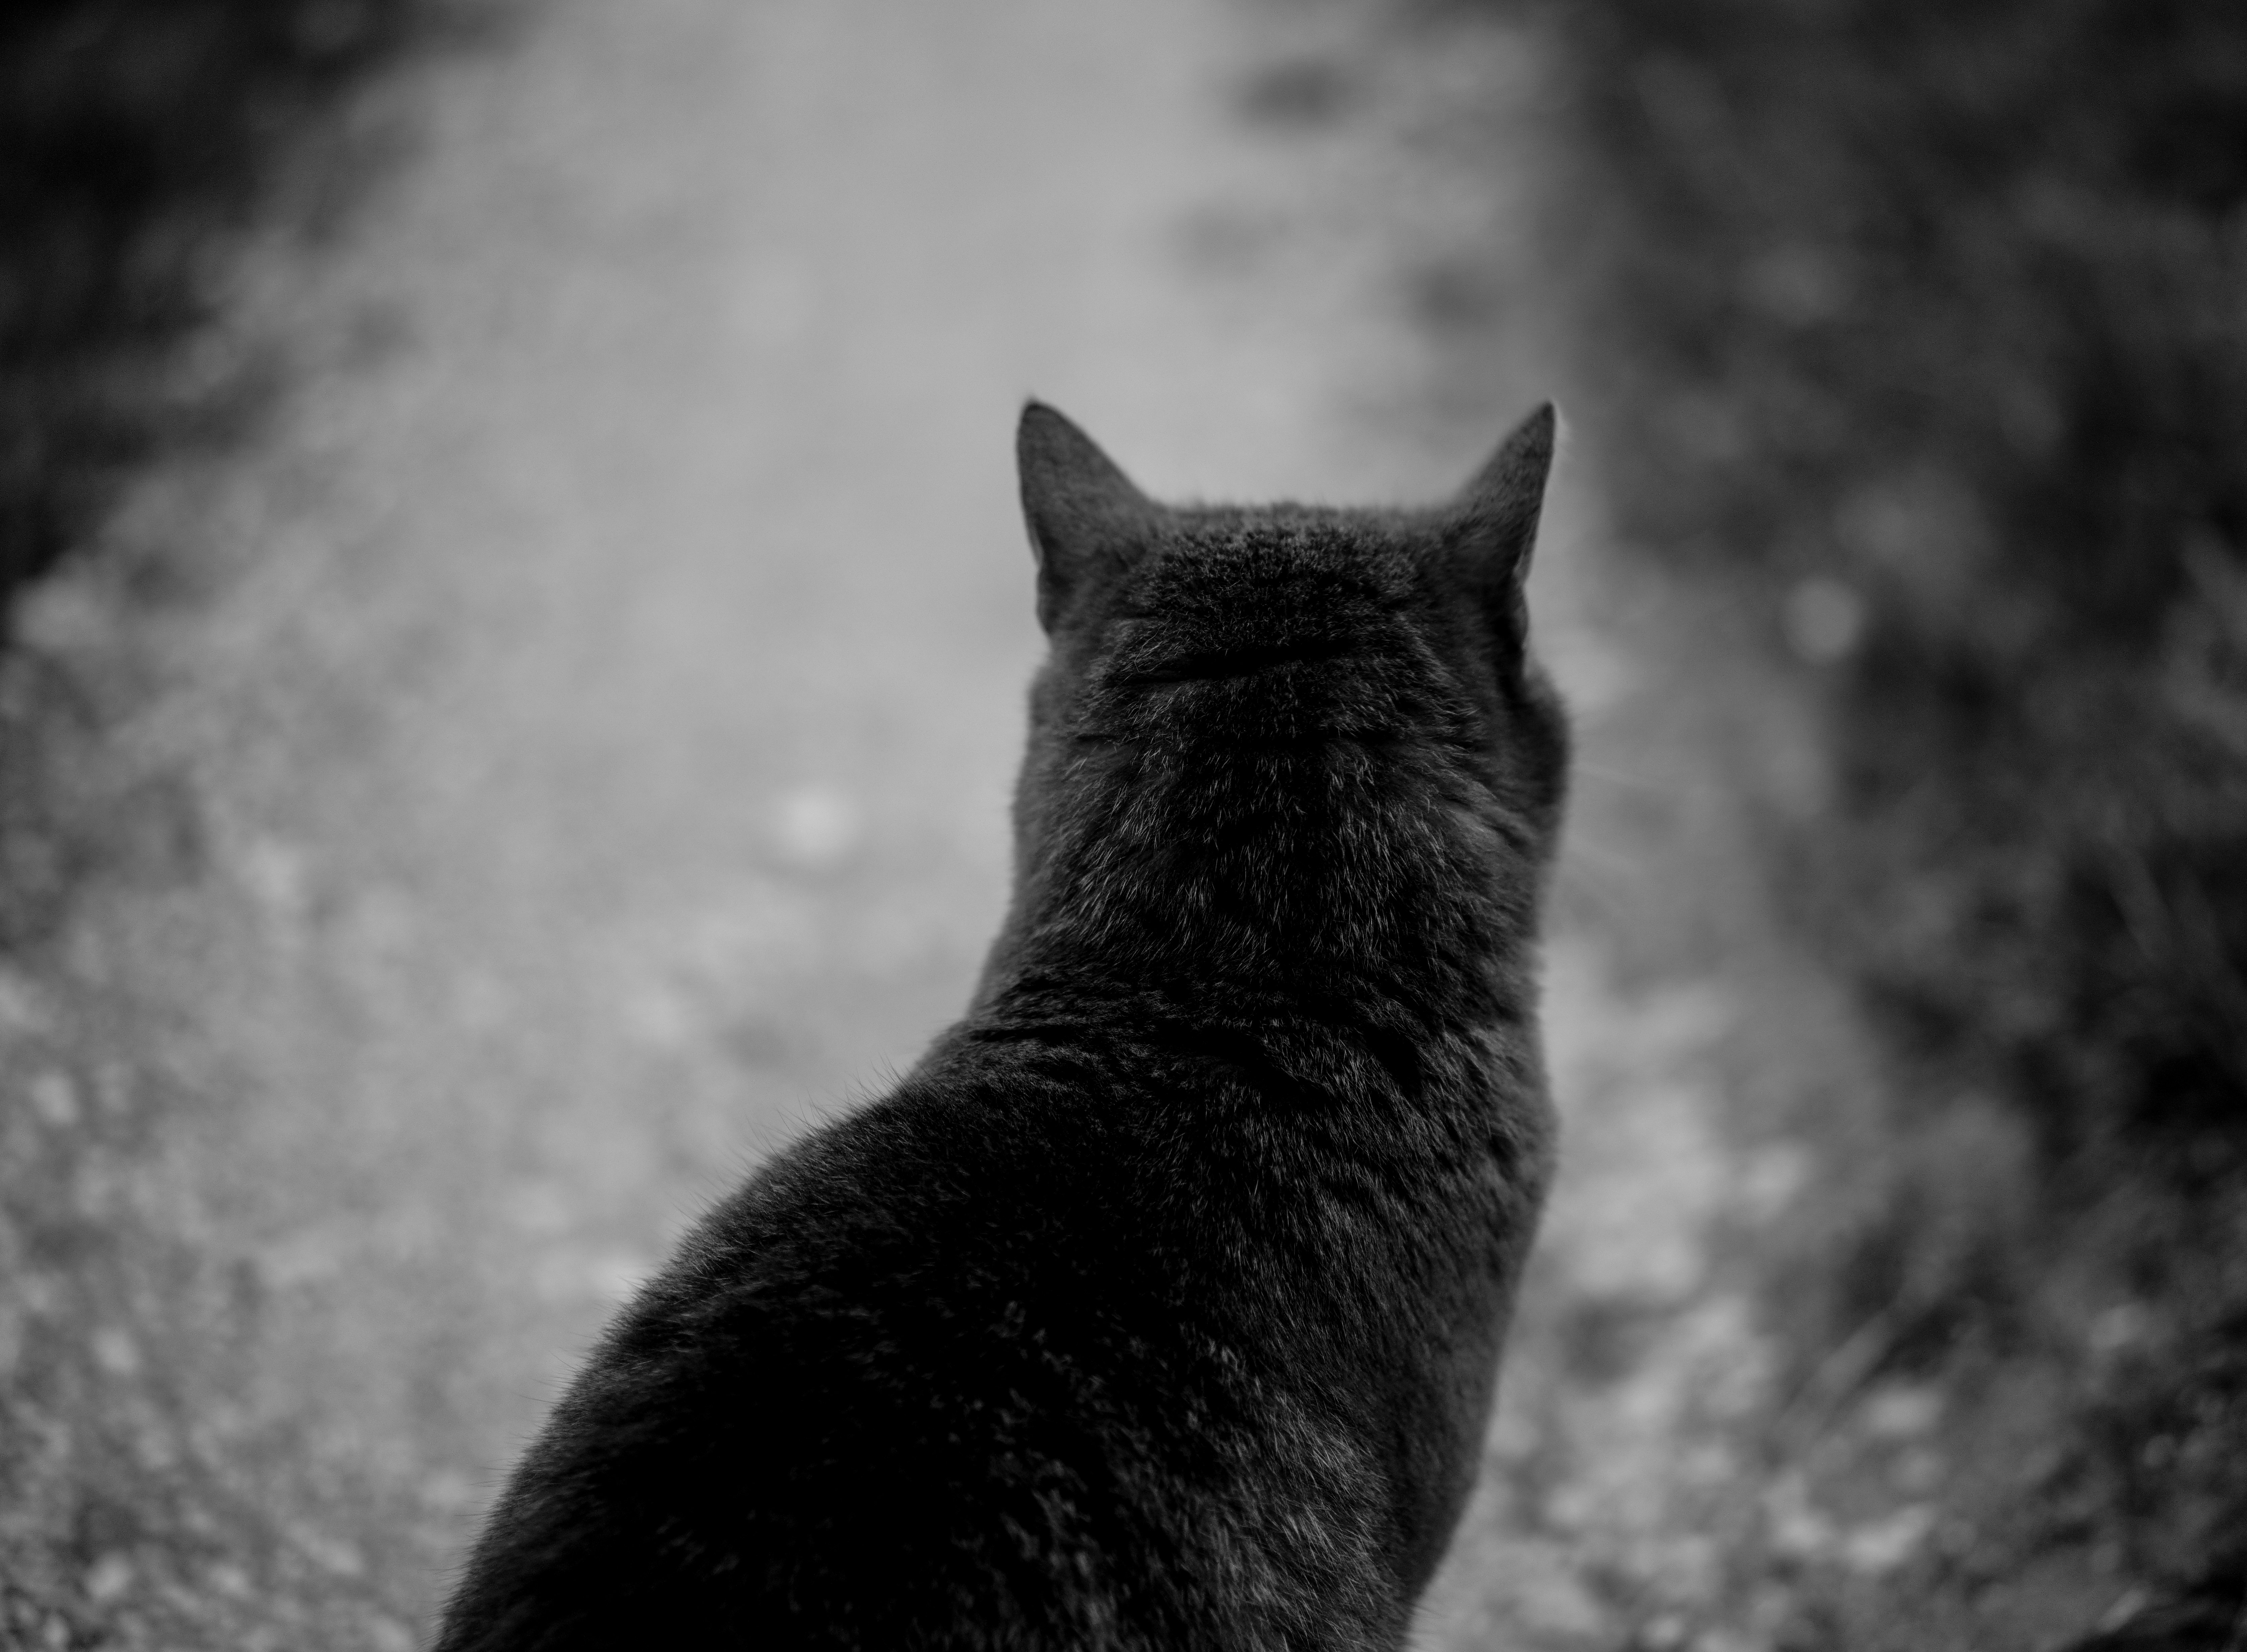
nature, black and white, white, animal, cat, mammal, darkness, black cat, black, monochrome, close up, nose, whiskers, mono, dream, vertebrate, fantasie, katze, phantasie, feeling, feelings, traum, monchrom, want, desire, gef hl, gef hle, sehnsucht, wanted, monochrome photography, small to medium sized cats, cat like mammal